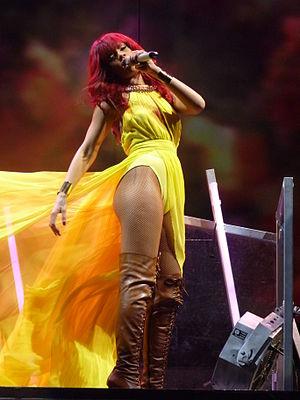
Talk That Talk est le sixième album studio de l'artiste barbadienne Rihanna, sorti le 18 novembre 2011, sur le label Def Jam. Le premier single issu de l'album, We Found Love en featuring avec Calvin Harris, a été premièrement dévoilé sur la radio Capital FM le 22 septembre 2011 et, est sorti sur l'iTunes américain le même jour. Il se classe premier au Royaume-Uni avec 163 000 exemplaires vendus. Il s'est vendu a 5.5 millions d'exemplaires depuis sa sortie.
Unfaithful est une chanson de l'artiste barbadienne Rihanna issue de son second album studio A Girl like Me. Écrite par Ne-Yo, Mikkel S. Eriksen et Tor Erik Hermansen, la chanson est d'abord intitulée Murderer et parle d'une femme qui regrette d'avoir trompé son partenaire. Unfaithful est une ballade pop avec quelques éléments R&B qui s'inspire des chansons du groupe Evanescence. Elle est le second single de l'album et sort le 15 mai 2006 sous le label Def Jam.